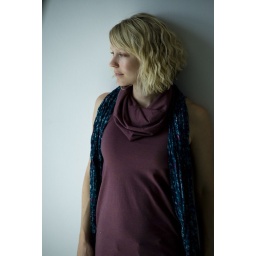
Young blonde woman standing near a window